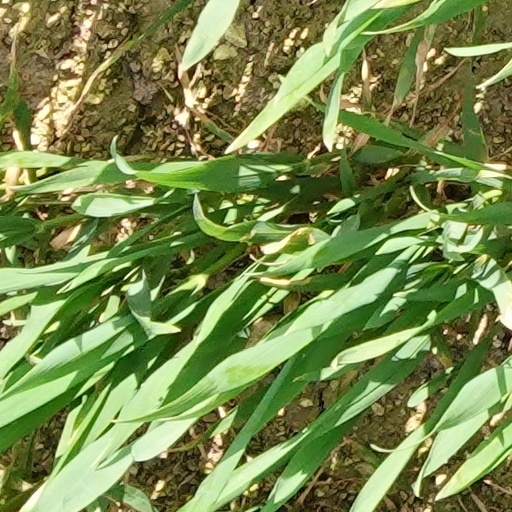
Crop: wheat